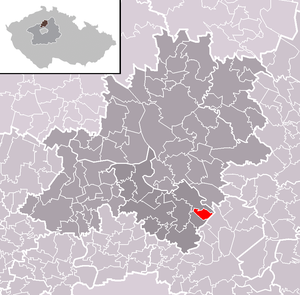
Nedomice est une commune du district de Mělník, dans la région de Bohême-Centrale, en République tchèque. Sa population s'élevait à 311 habitants en 2020.